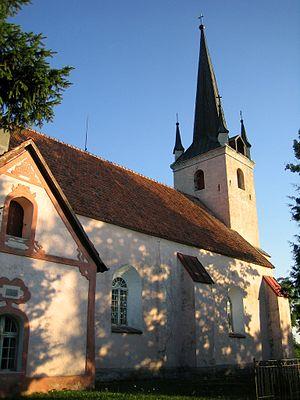
Madise est un village estonien de la région d’Harju, appartenant à la commune de Padise.